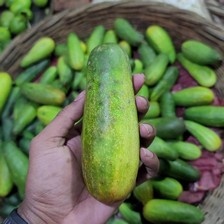
Label: cucumber